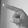
ASL letter: P